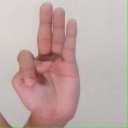
अक्षर: भ